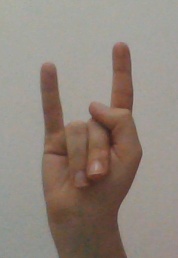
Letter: la